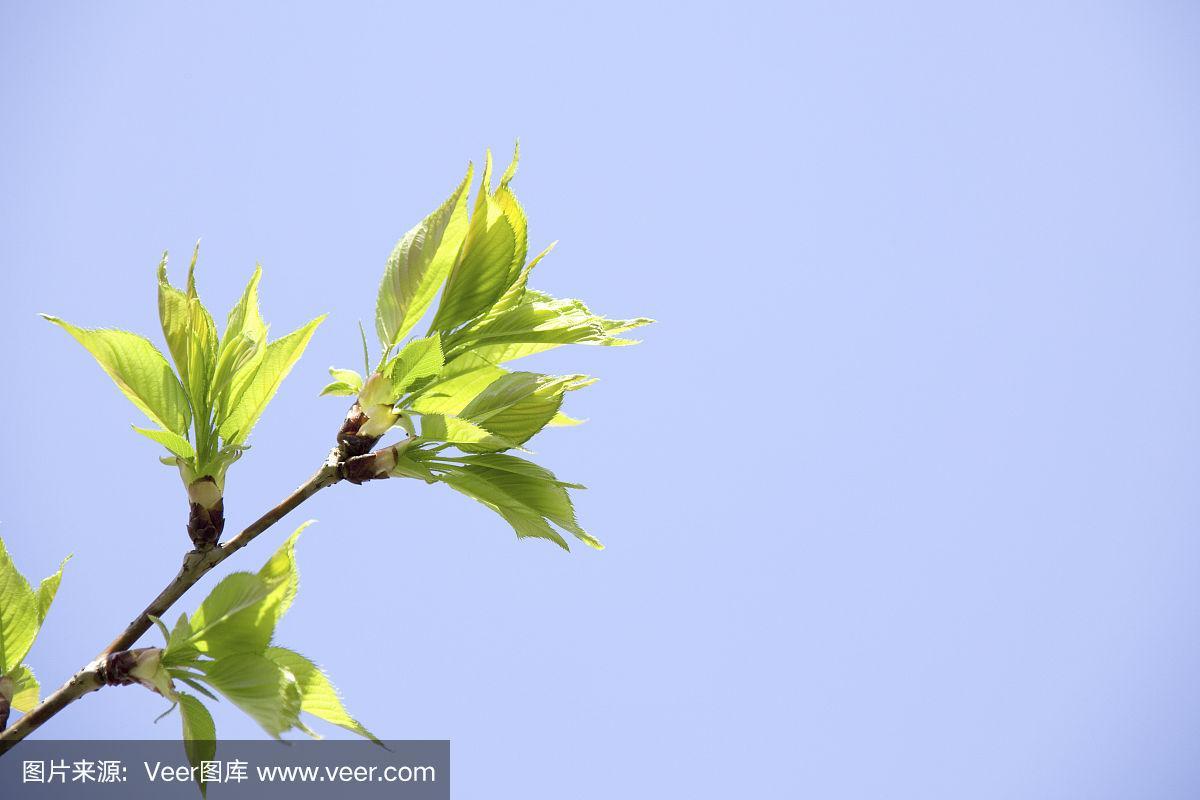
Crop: cherry
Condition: healthy